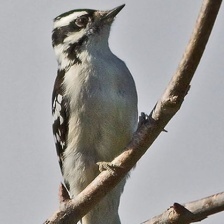
Species: DOWNY WOODPECKER
Scientific name: PICOIDES PUBESCENS